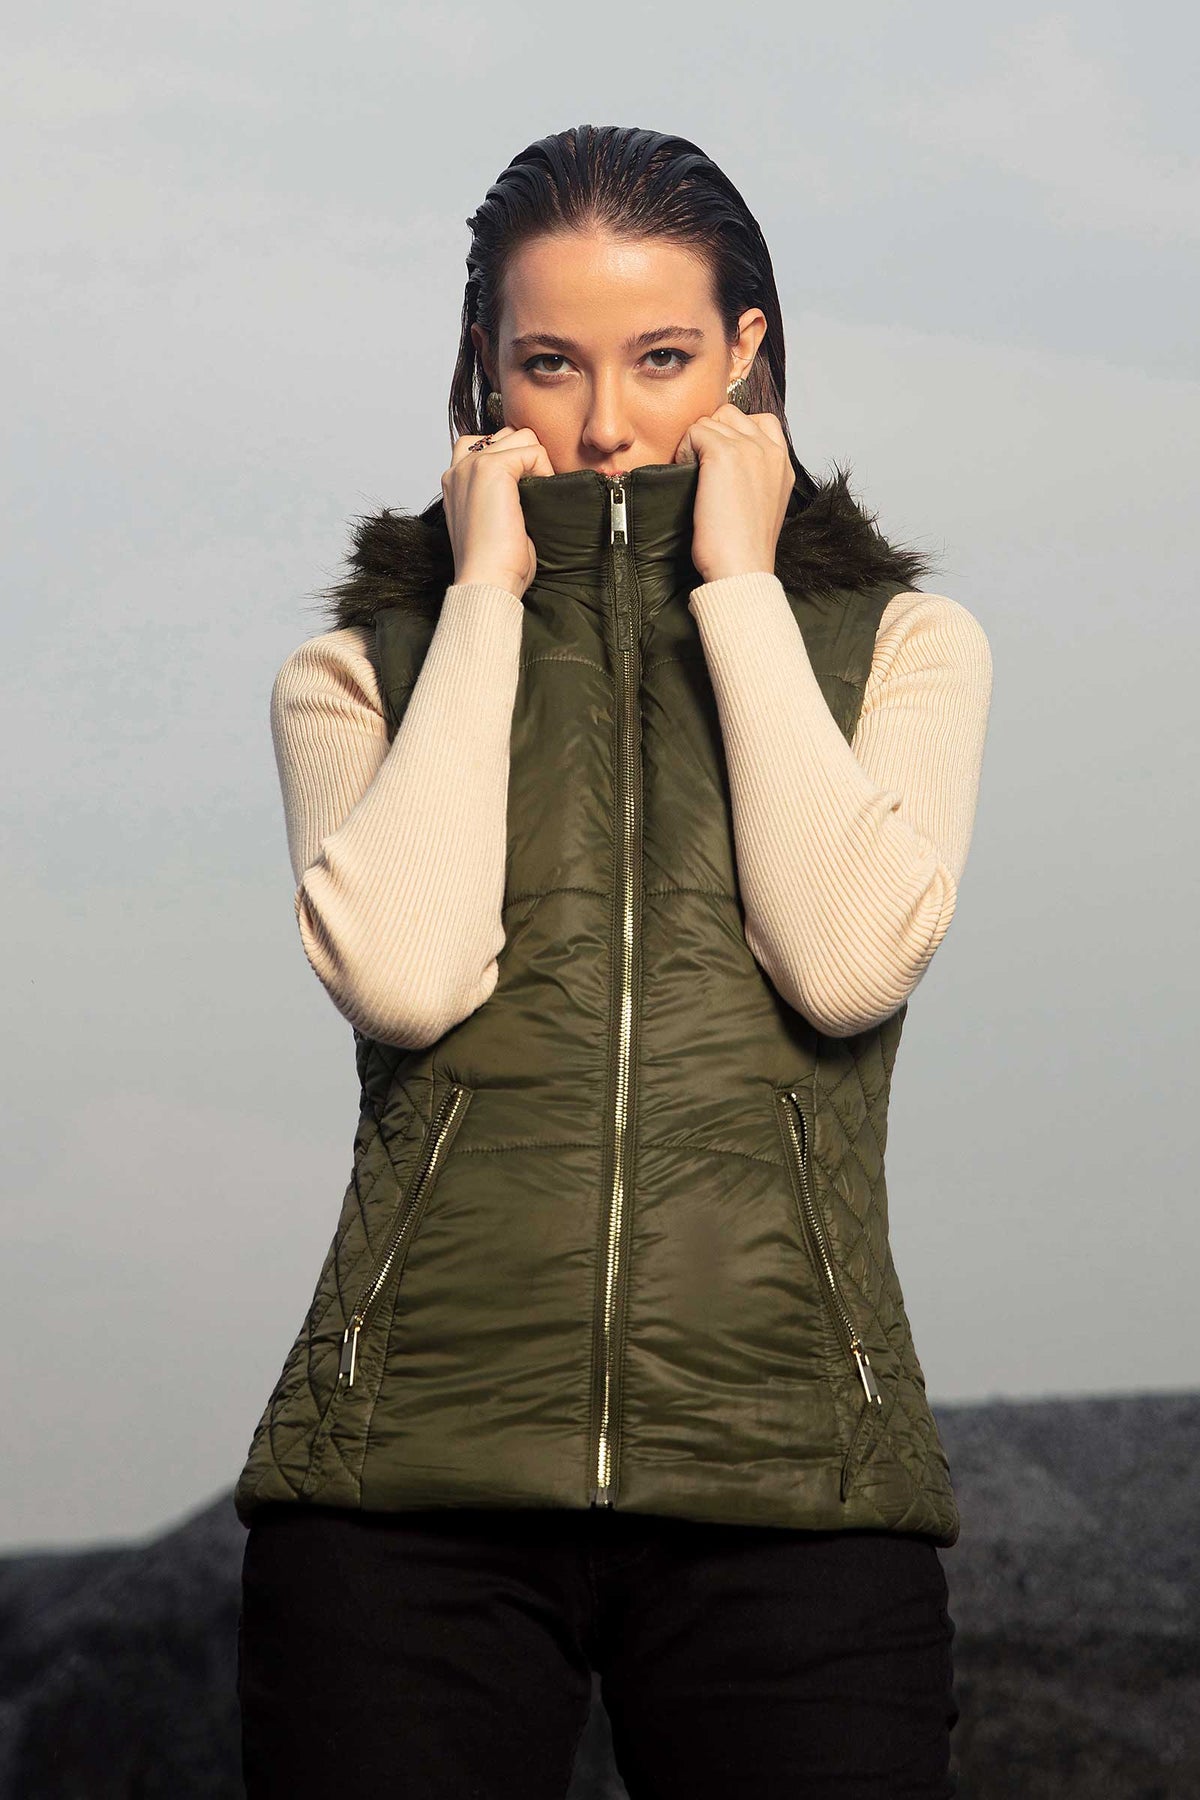
army quilted down vest